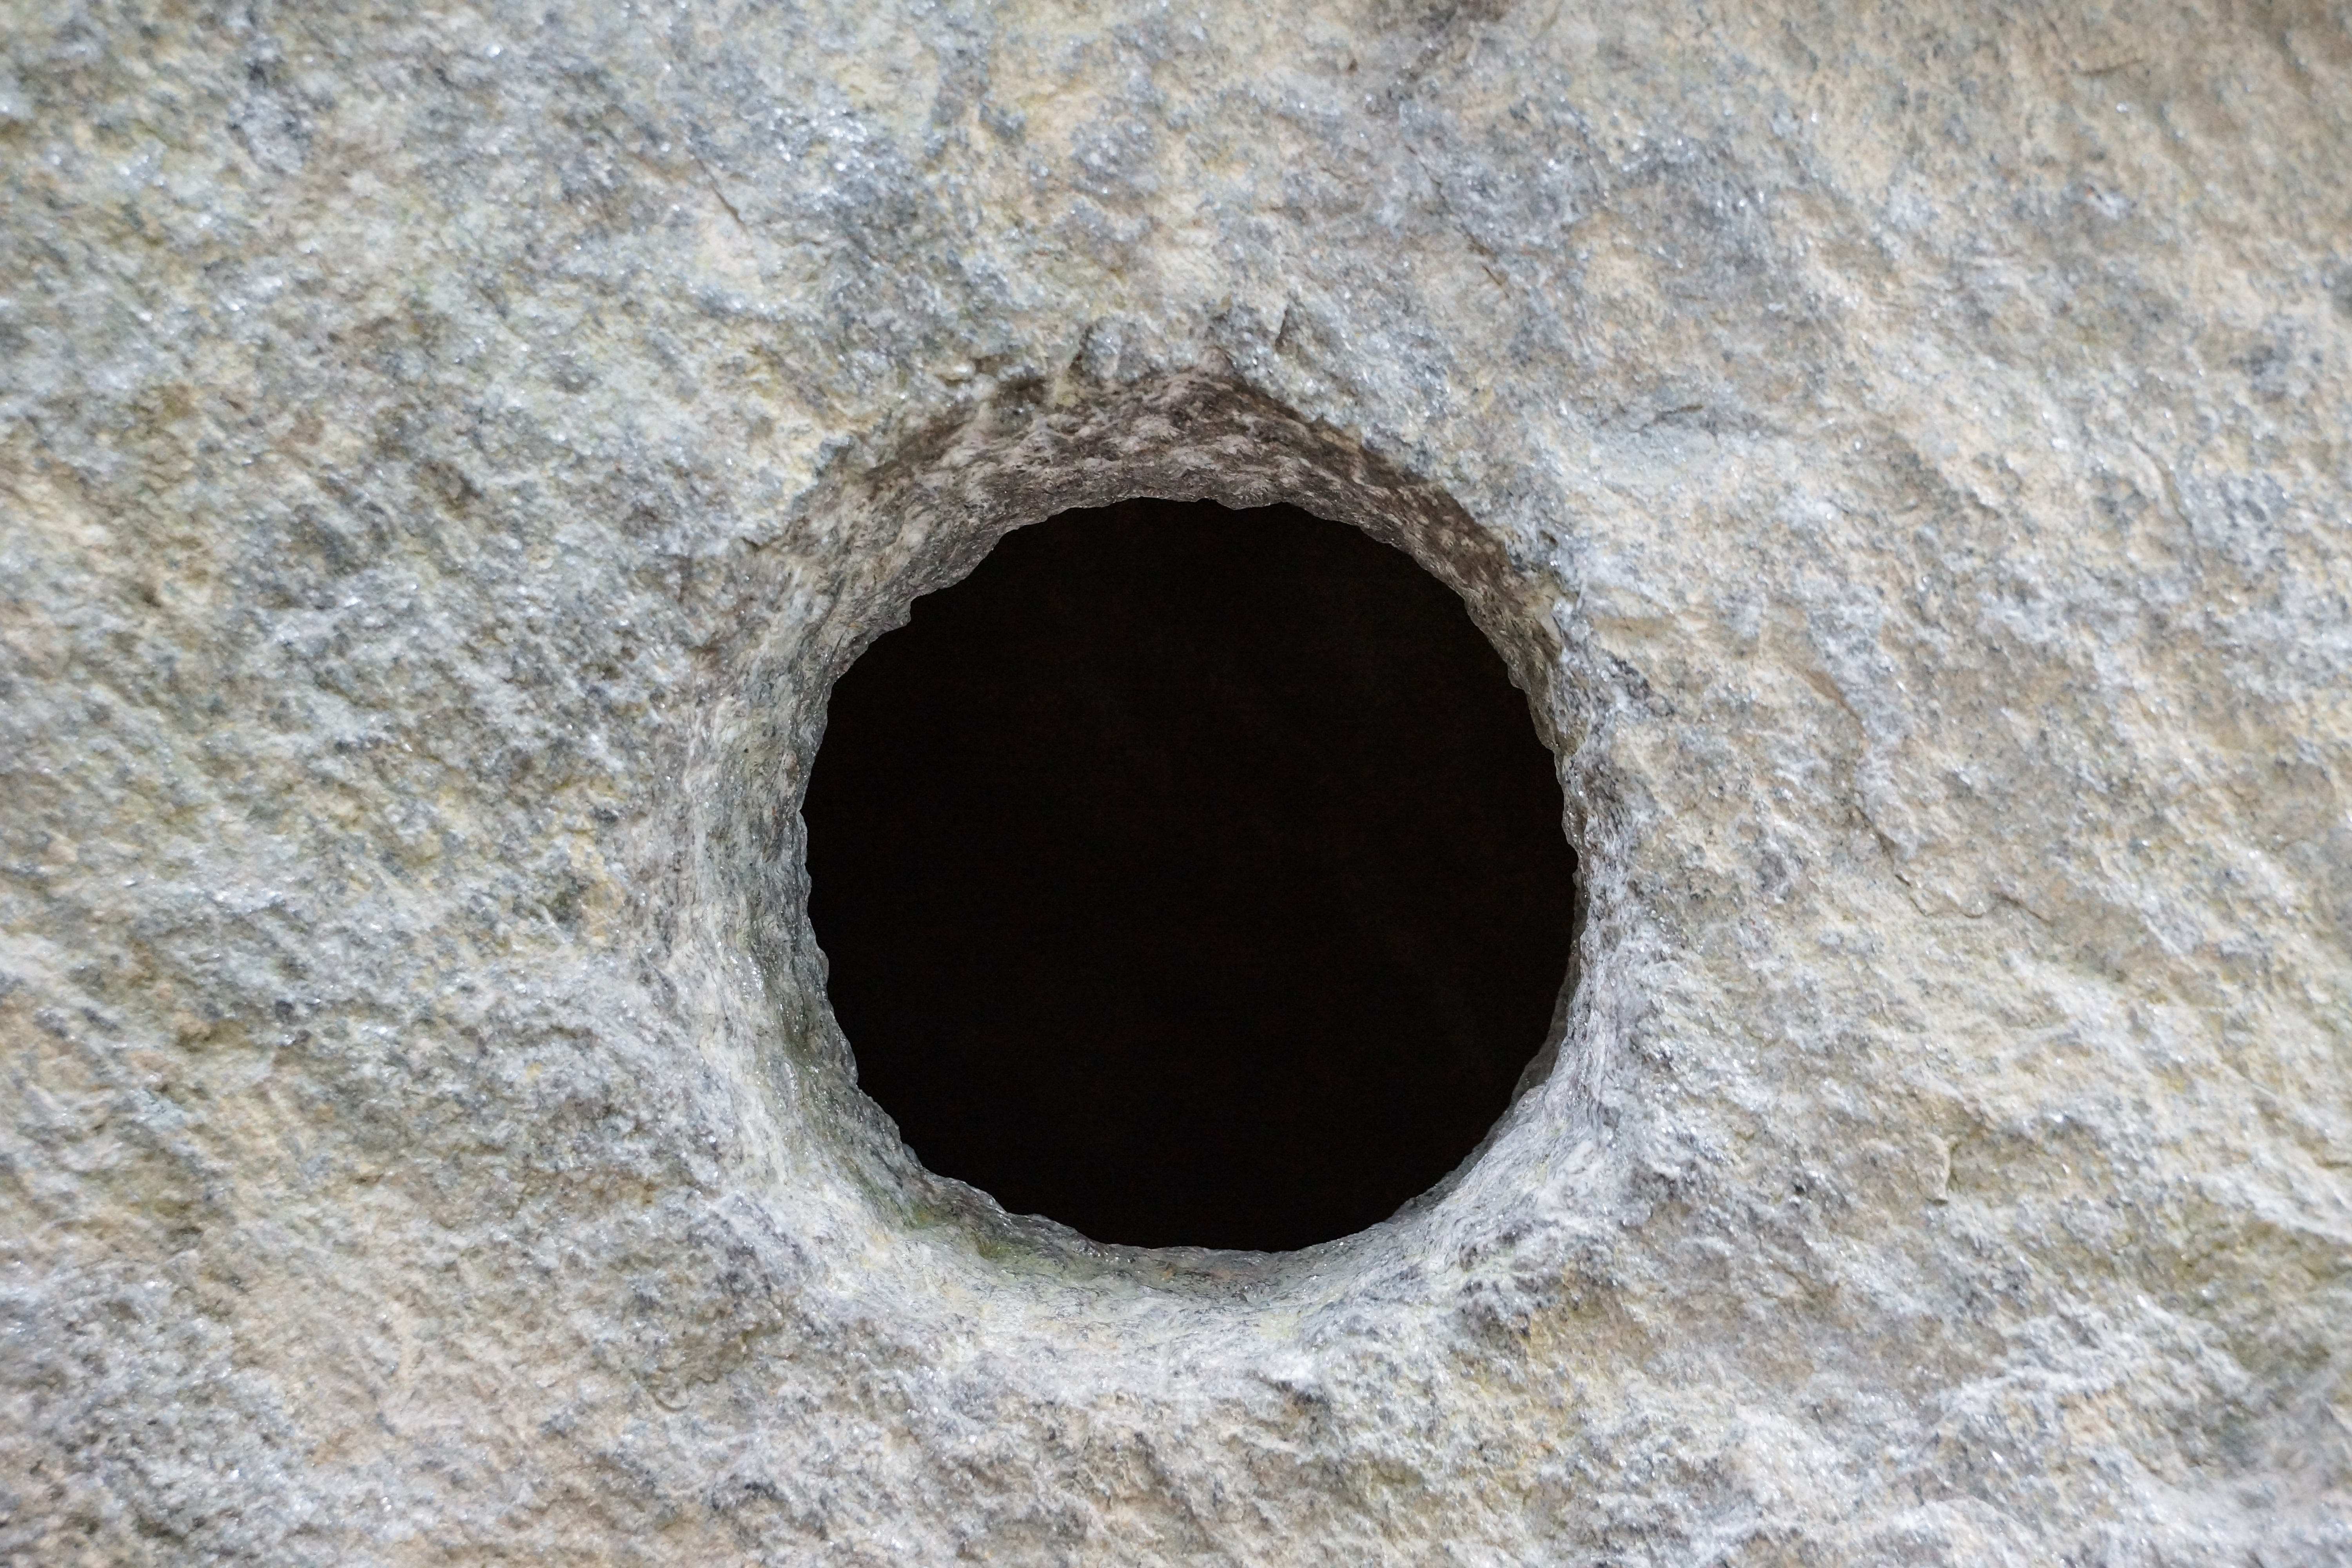
rock, structure, texture, hole, wall, stone, dark, cave, material, deepening